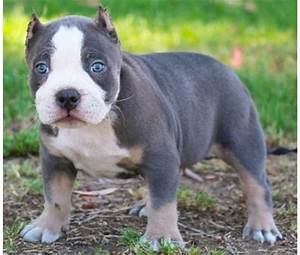
Label: cane